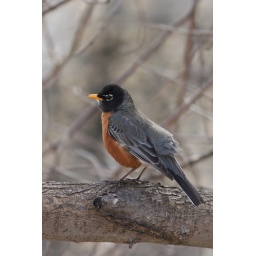
A shot of a robin sitting in a tree in my backyard.